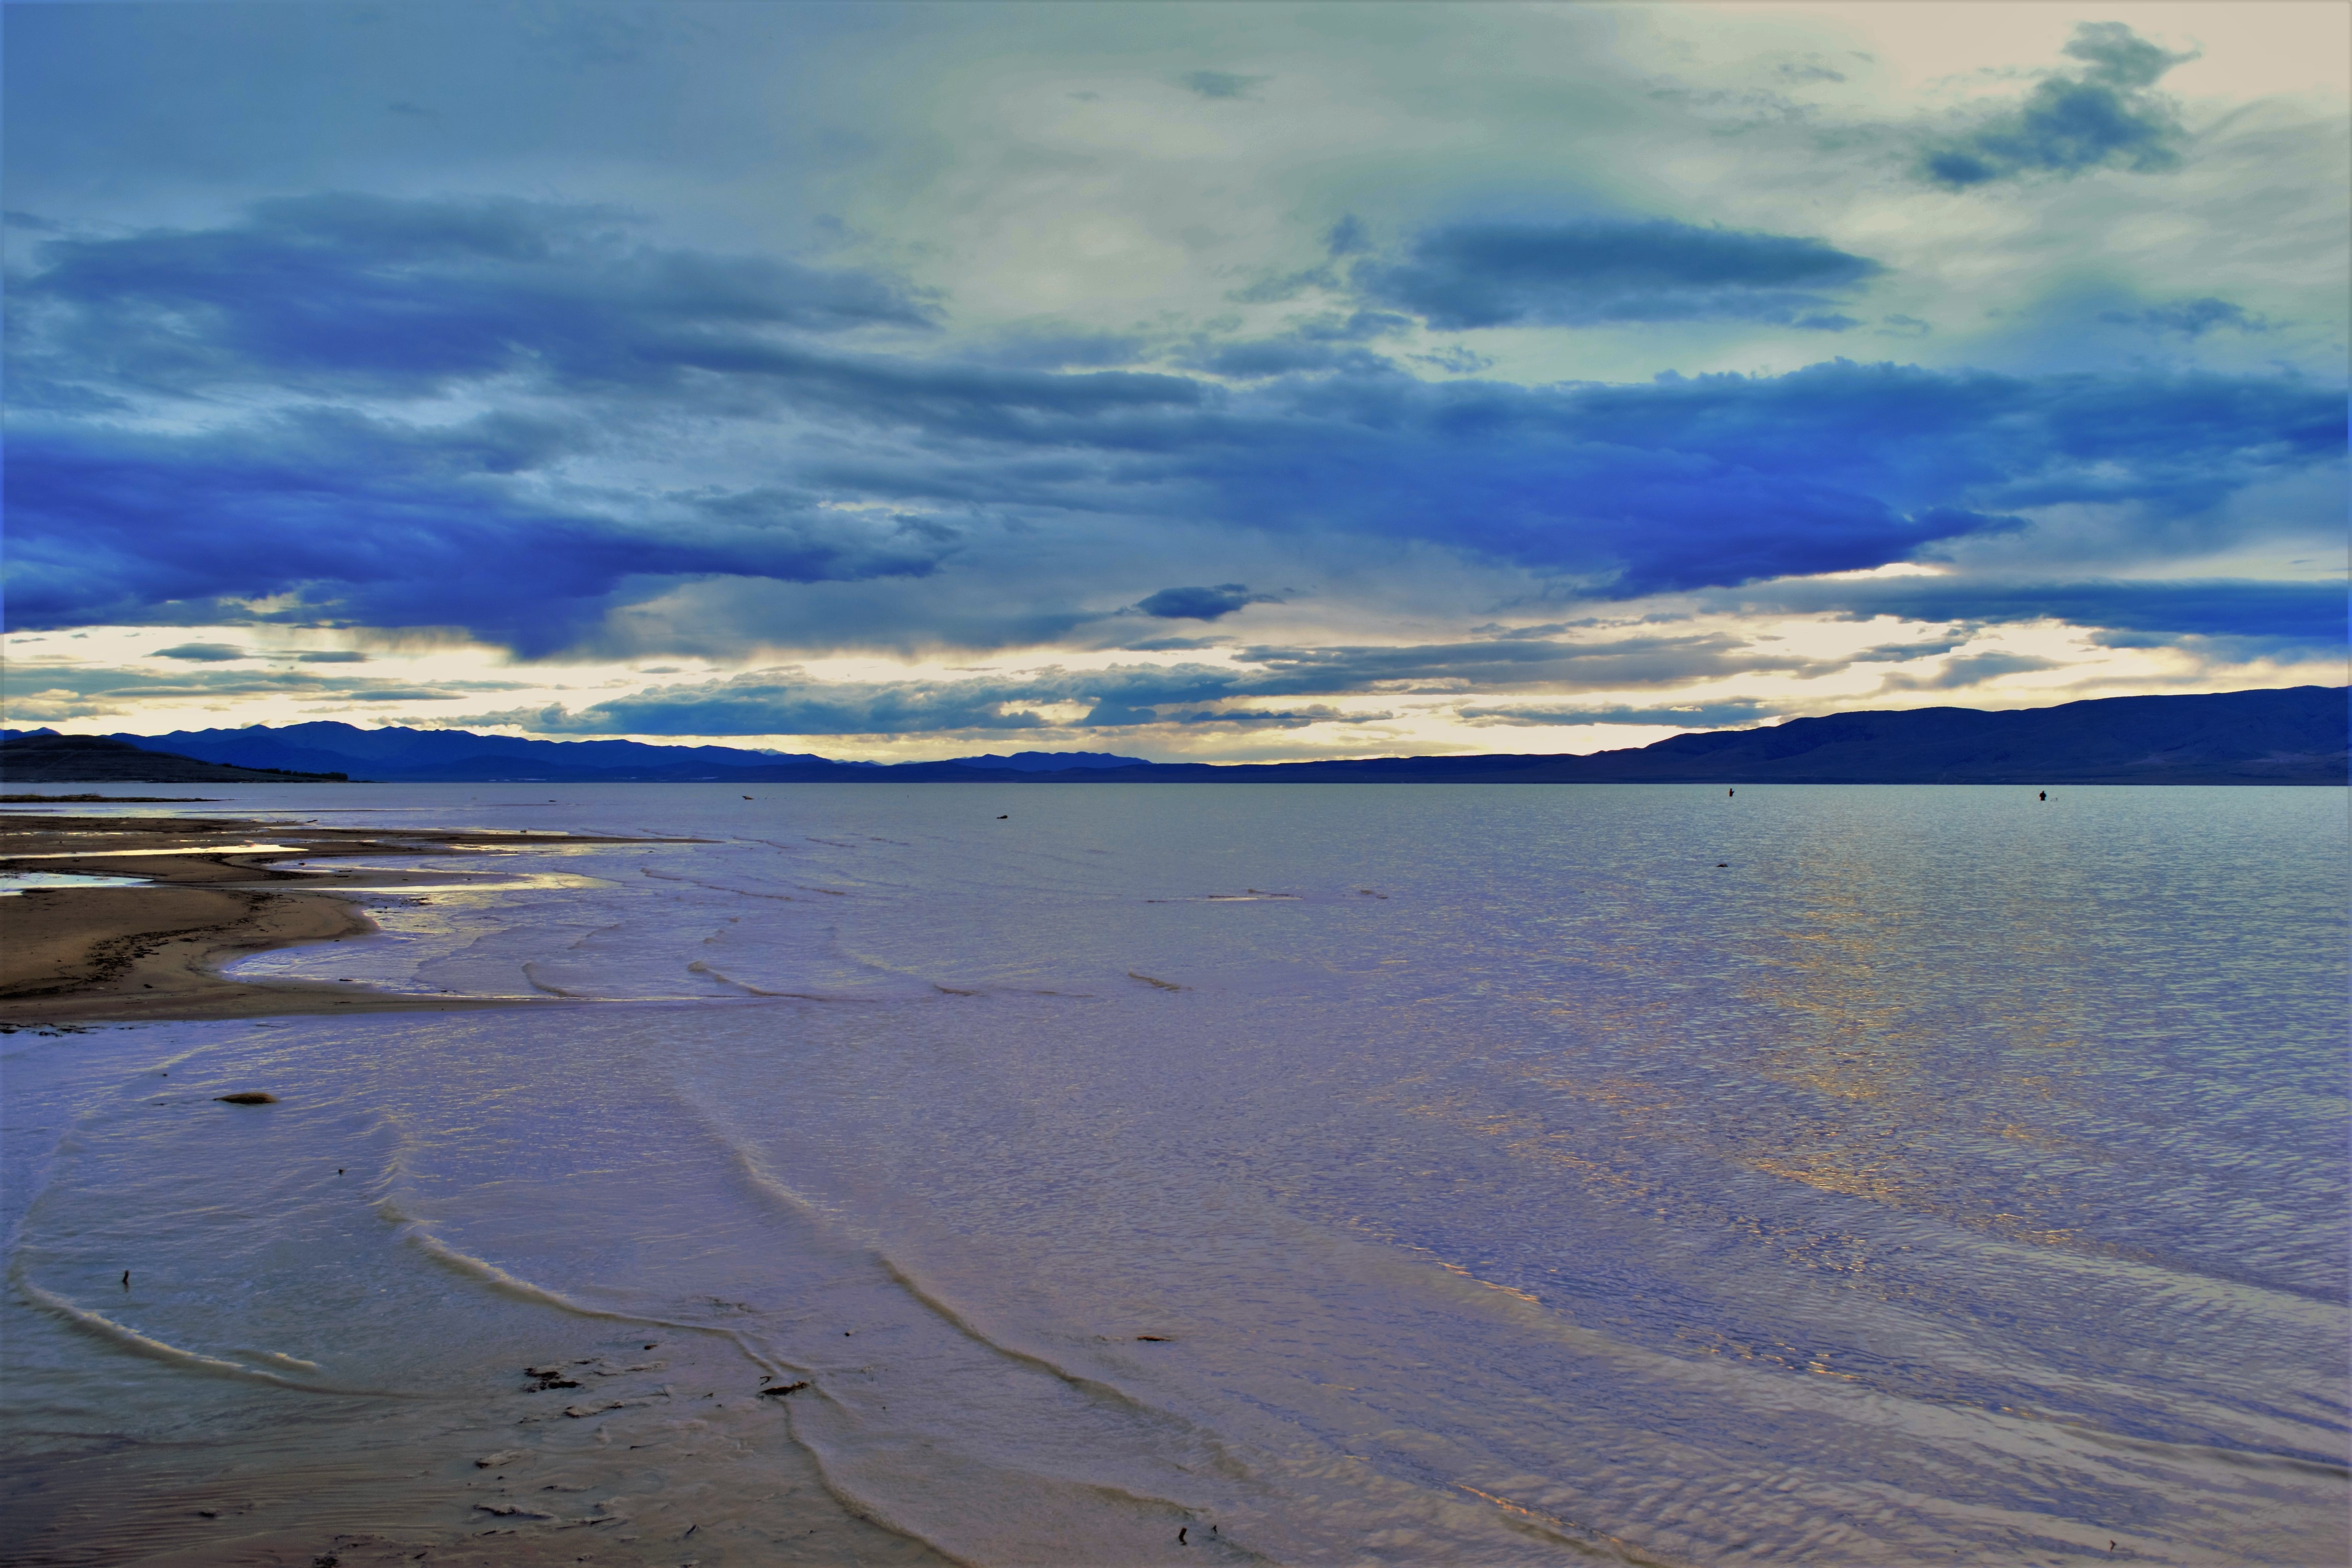
beach, landscape, sea, coast, water, sand, ocean, horizon, cloud, sky, sunrise, sunset, sunlight, morning, shore, wave, lake, dawn, dusk, evening, reflection, bay, reservoir, body of water, outdoors, loch, utah lake